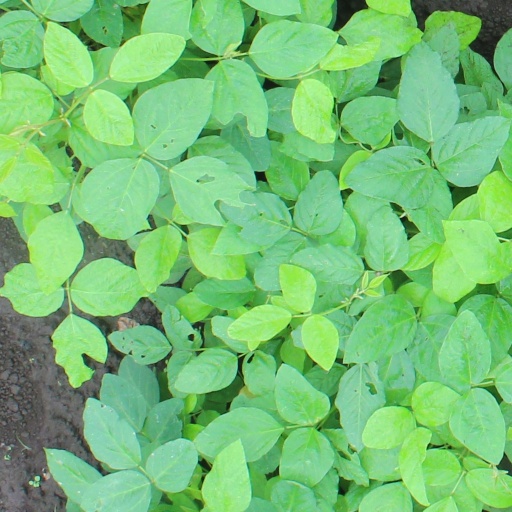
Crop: soybean